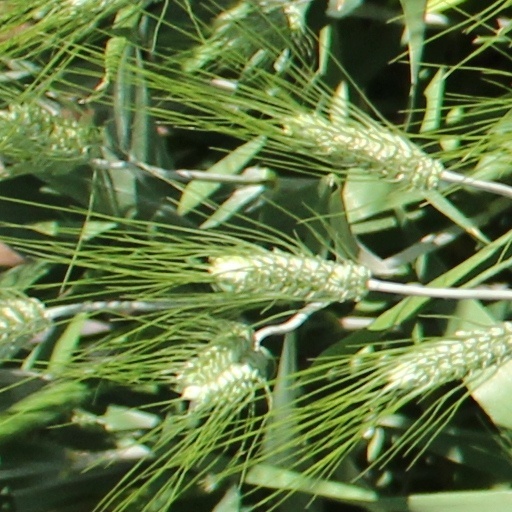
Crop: wheat